Nikita Magaloff

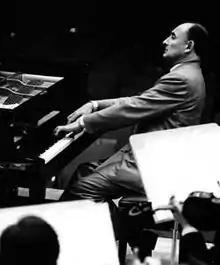
1965

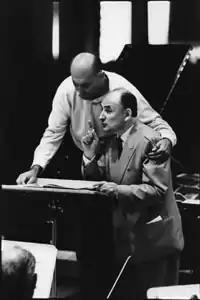
Magaloff and Georg Solti (1965)

Nikita Magaloff (26 December 1992) was a Georgian-Russian pianist.